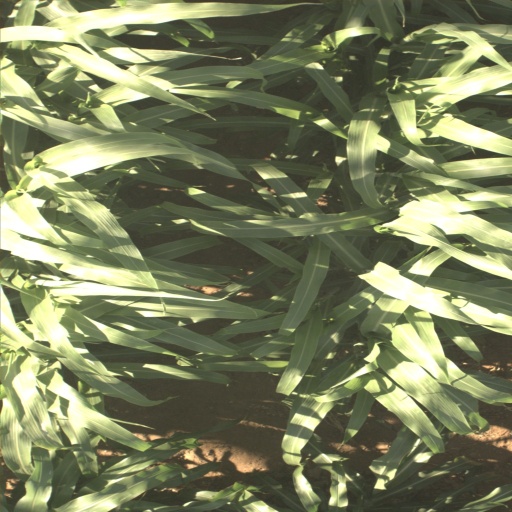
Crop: sorghum